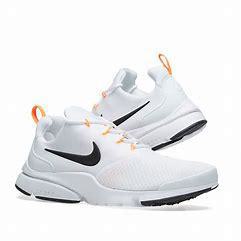
Brand: Nike
Model: Presto Fly